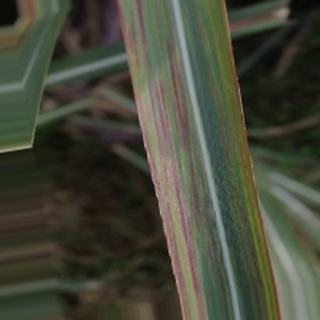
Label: sugarcane_bacterial_blight